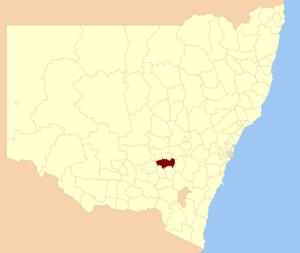
Le comté de Young est une zone d'administration locale au centre de la Nouvelle-Galles du Sud en Australie sur l'Olympic Way.